Pat Foster

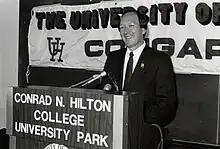

Pat Foster (born June 22, 1939) is an American former college basketball coach. He served as the head men's basketball coach at Lamar University (1980–1986), University of Houston (1986–1993), and the University of Nevada, Reno (1993–1999), compiling a career record of 366–203. Foster also served as athletic director at Lamar from 1983 to 1985. At Houston, he succeeded Guy Lewis. He then left Houston to coach Nevada before retiring.